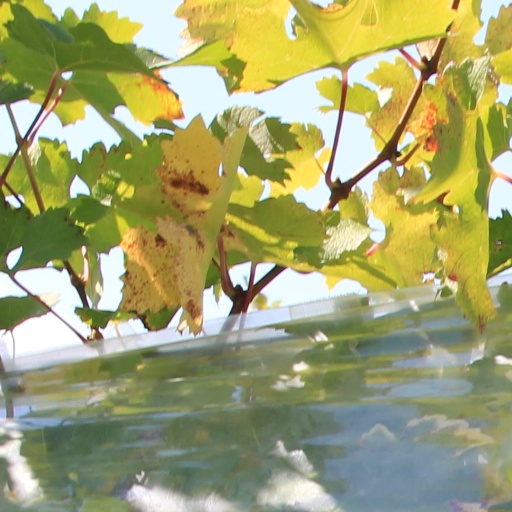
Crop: grape